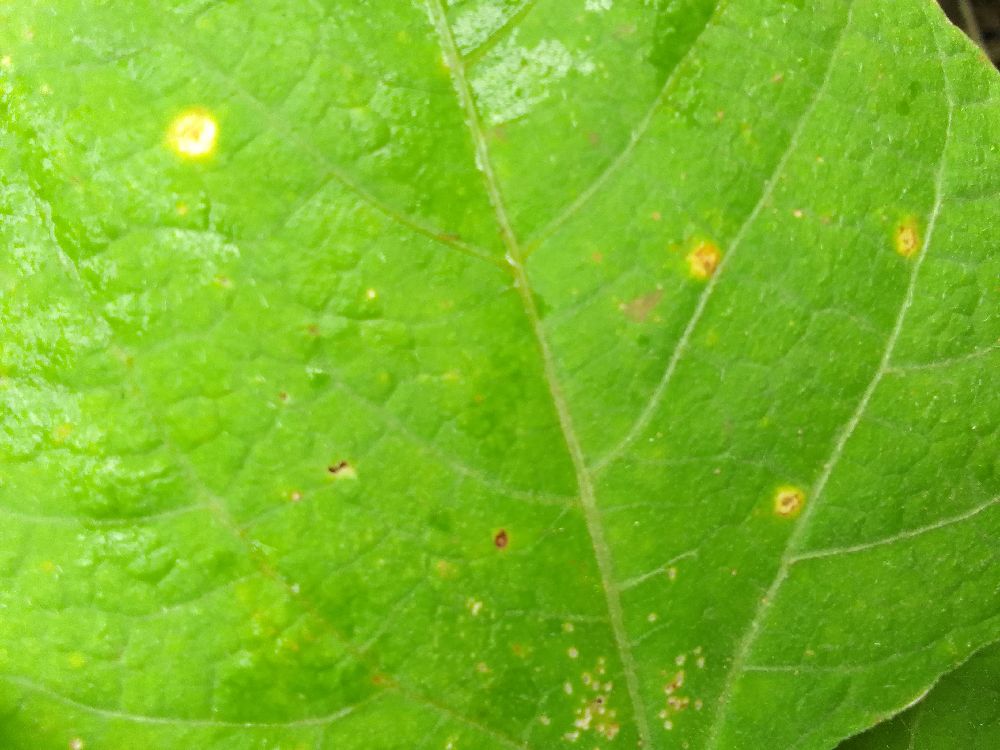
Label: rust